Leon Henkin

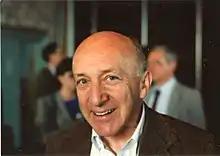
Henkin in 1990

Leon Albert Henkin (April 19, 1921, Brooklyn, New York – November 1, 2006, Oakland, California) was an American logician, whose works played a strong role in the development of logic, particularly in the theory of types. He was an active scholar at the University of California, Berkeley, where he made great contributions as a researcher and teacher, as well as in administrative positions. At this university he directed, together with Alfred Tarski, the "Group in Logic and the Methodology of Science", from which many important logicians and philosophers emerged. He had a strong sense of social commitment and was a passionate defender of his pacifist and progressive ideas. He took part in many social projects aimed at teaching mathematics, as well as projects aimed at supporting women's and minority groups to pursue careers in mathematics and related fields. A lover of dance and literature, he appreciated life in all its facets: art, culture, science and, above all, the warmth of human relations. He is remembered by his students for his great kindness, as well as for his academic and teaching excellence.